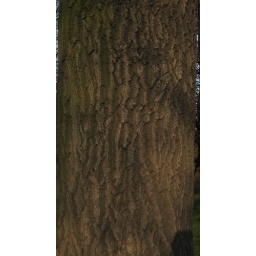
Close up of Oak tree bark, the red streaks just noticeable in the margins suggest this is a Turkey oak.